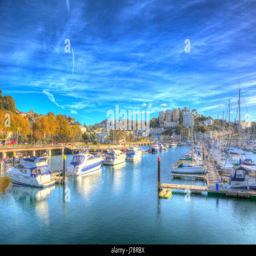
marina with boats and yachts on beautiful day in colourful hdr